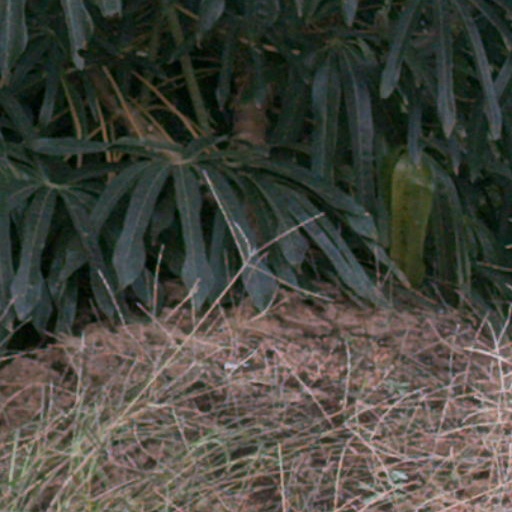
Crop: cassava